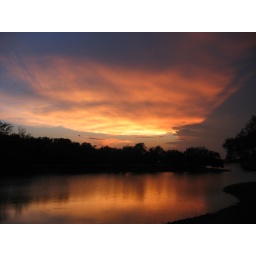
a strange cloud over an Oklahoma lake